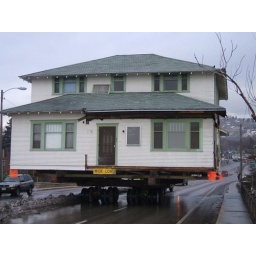
note the screen window leaning against the clapboarding uabove the back roof. it never moved, the entire trip over the bridge.